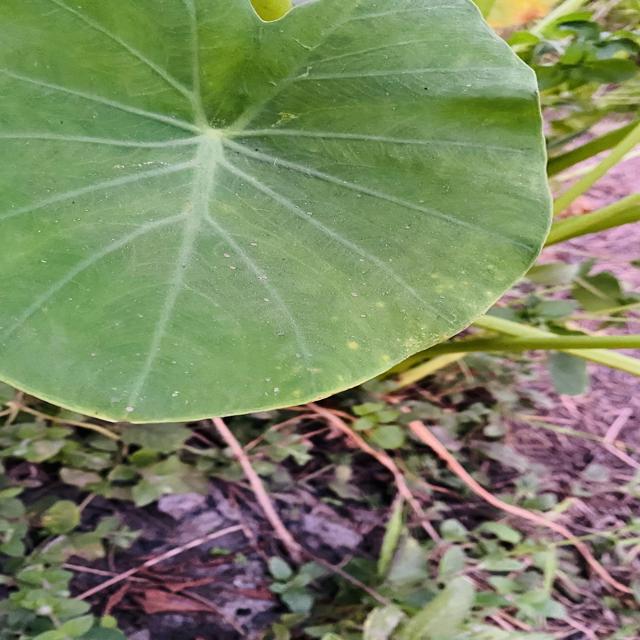
Label: Healthy